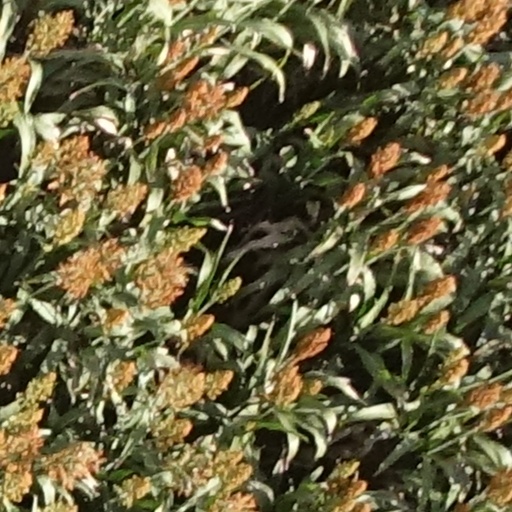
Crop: sorghum